Arizona-Sonora Desert Museum

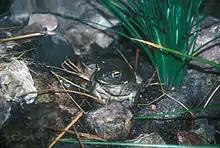
Sonoran Desert Toad, or Colorado River Toad, at the museum

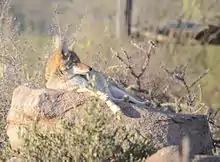
A coyote sleeping on a rock at the Sonora Desert Museum in Tucson, Arizona

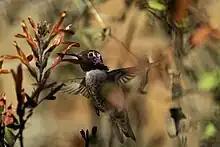
A Costa's Hummingbird feeding on a flower in the Hummingbird Aviary

The Warden Aquarium opened in January 2013. The aquarium highlights the roles of the Colorado and other rivers in the region, as well as the Gulf of California, from which the water brought by the monsoon is essential to life in the Sonoran Desert.